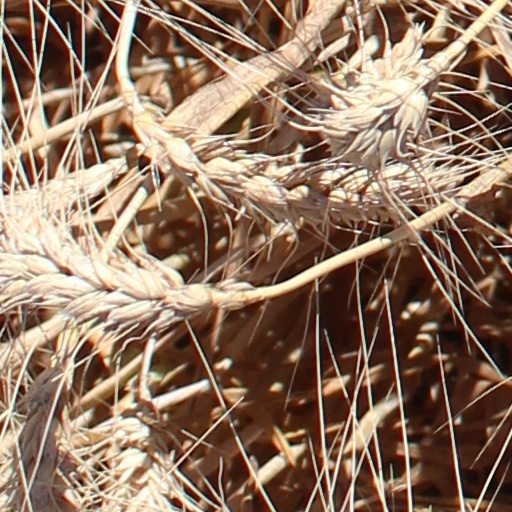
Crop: wheat